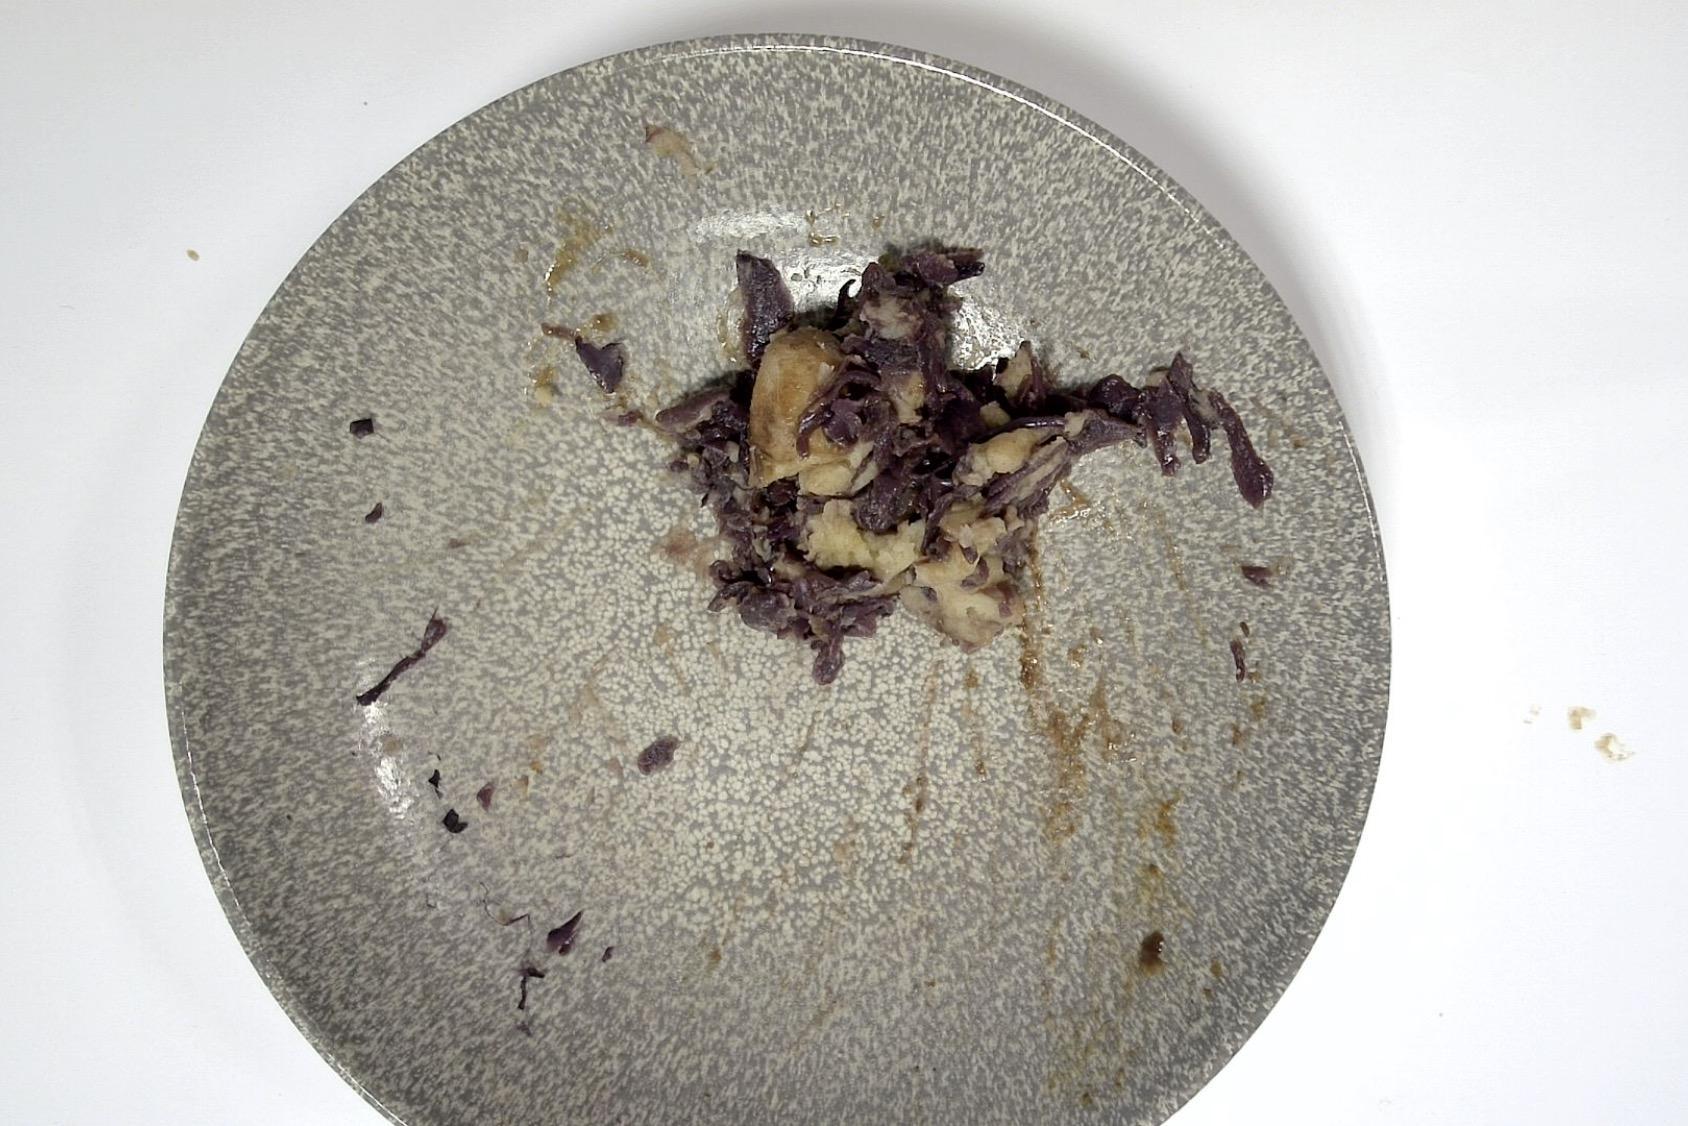
Gericht: Rostbratwurst mit Rotkohl , Kartoffelpüree , Braune Sauce
Portionsgröße: Normale Portion
Zutaten: Kartoffelpüree , Rotkohl, Braune Sauce , Rostbratwurst
Gewicht vorher: 300 g
Kalorien vorher: 360,980 kcal
Gewicht nachher: 214 g
Kalorien nachher: 257,499 kcal